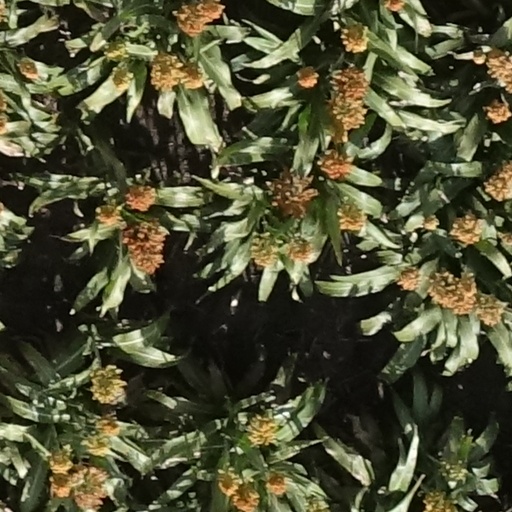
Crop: sorghum